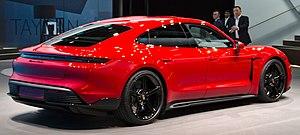
La Taycan est une berline électrique commercialisée par le constructeur automobile allemand Porsche à partir de 2019. Elle est le premier modèle 100 % électrique du constructeur de Stuttgart.